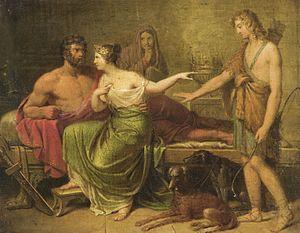
Dans la mythologie grecque, Phèdre est la fille du roi de Crète Minos et de Pasiphaé, ce qui en fait la demi-sœur du Minotaure. Elle est la sœur d'Ariane, Glaucos, Catrée, Androgée, Acacallis, Deucalion et Xénodicé, ainsi que l'épouse de Thésée.